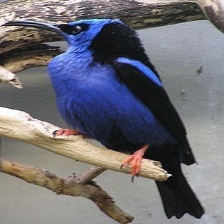
Species: RED LEGGED HONEYCREEPER
Scientific name: CYANERPES CYANEUS